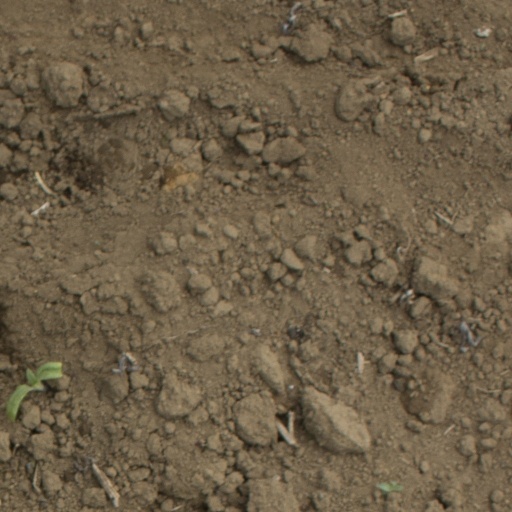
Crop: Jerusalem artichoke